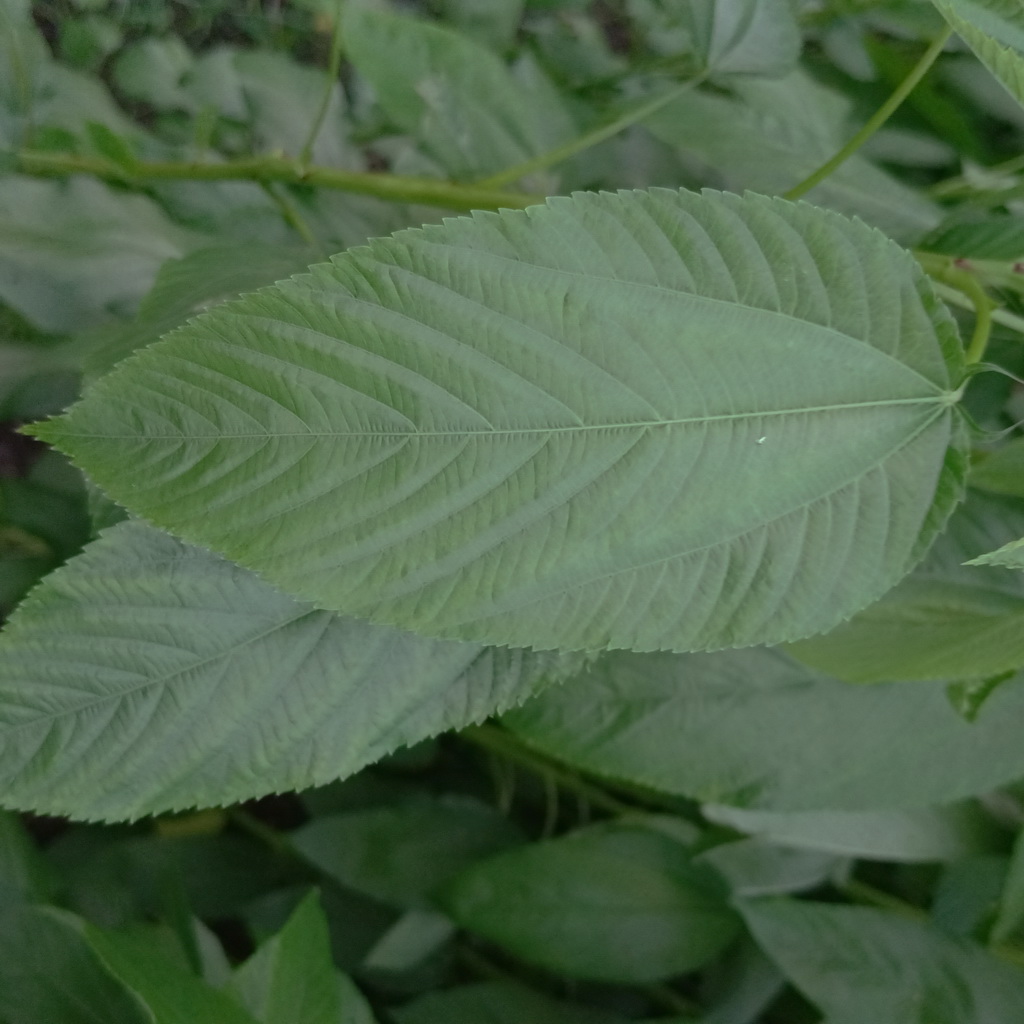
Label: Fresh